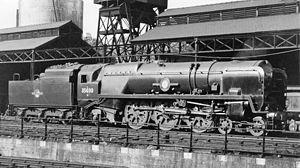
La Pacific 231 est un type de locomotive à vapeur dont la disposition des essieux a la configuration suivante de l'avant vers l'arrière :